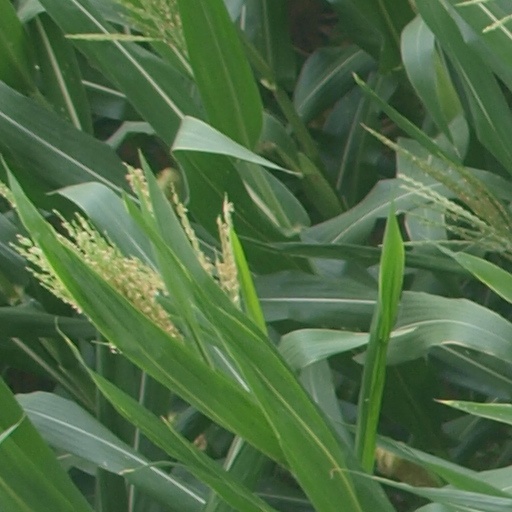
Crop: maize; corn